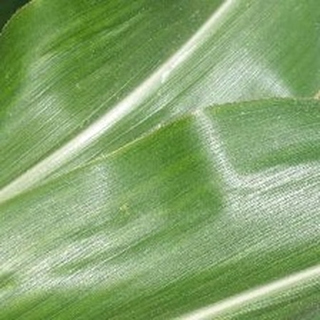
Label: healthy_corn